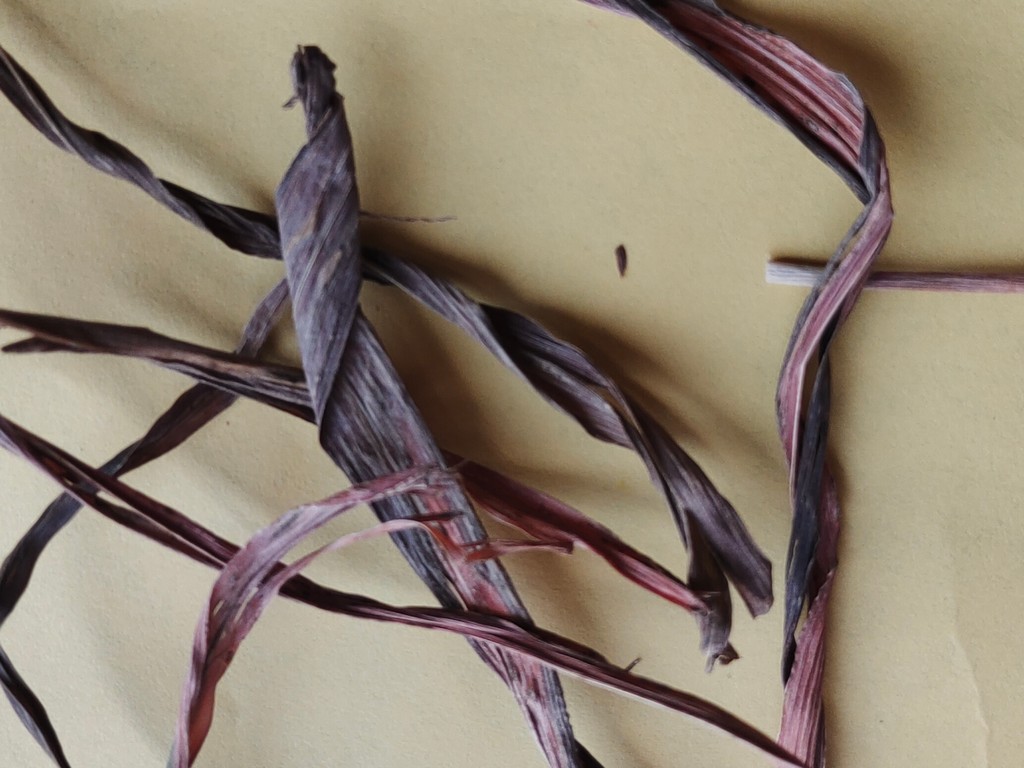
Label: Dried